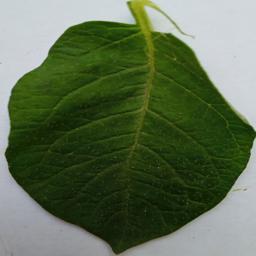
Label: Potato___Healthy